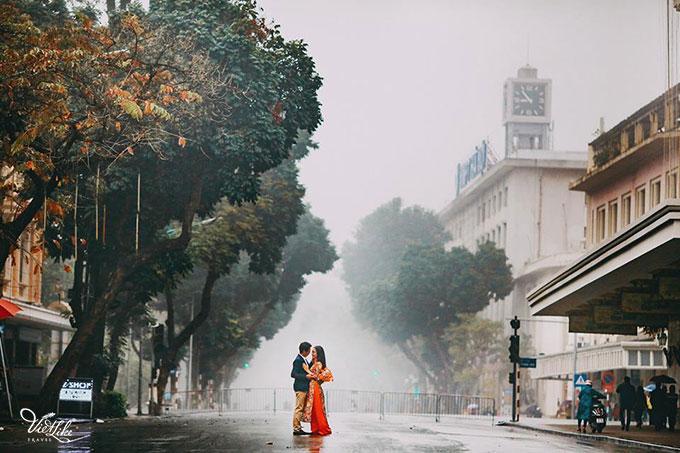
người đàn ông và người phụ nữ đang đứng cùng nhau ở giữa lòng đường